Emirate of Kuwait

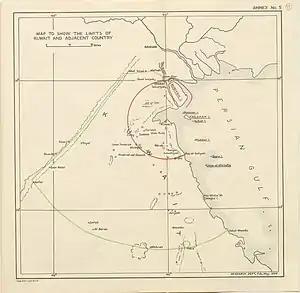
Map with red circle and green circle boundaries according to the Anglo-Ottoman Convention of 1913

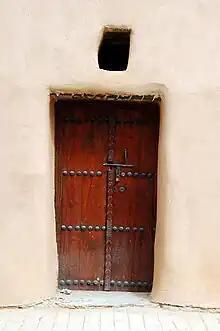
The Kuwait Red Fort in al Jahra

Despite the Kuwaiti government's desire to either be independent or under British protection, in the Anglo-Ottoman Convention of 1913, the British concurred with the Ottoman Empire in defining Kuwait as an autonomous kaza of the Ottoman Empire and that the Sheikhs of Kuwait were independent leaders as well as kaymakams (provincial sub-governors) of the Ottoman government.